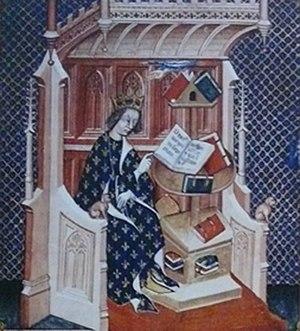
Une roue à livres est un instrument mécanique constitué d'une roue dont les pales servent d'étagères à livres. La rotation de la roue permet à son utilisateur de consulter plusieurs livres à la fois.